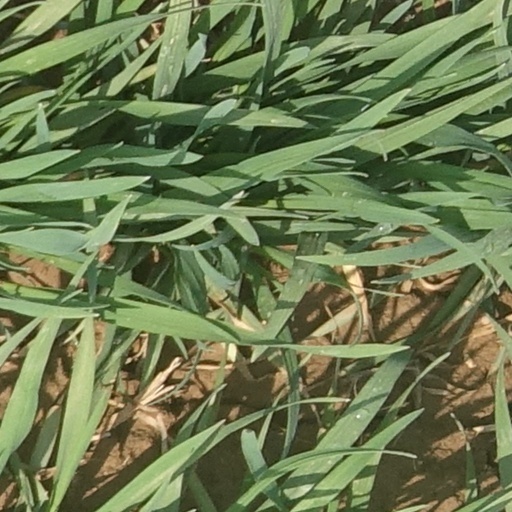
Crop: wheat